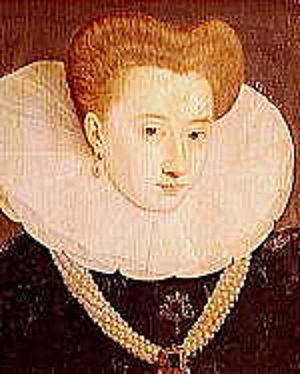
Portrait d'Antoinette d'Orléans. Antoinette d'Orléans, duchesse de Retz (1572-1618). Huile sur bois. Hauteur
Antoinette d'Orléans-Longueville, née en 1572 à Trie-Château et morte le 24 avril 1618 à Poitiers est une noble dame française, d'ascendance capétienne, membre de la maison d'Orléans-Longueville. Elle fut dame de Château-Gontier et, par son mariage, marquise de Belle-Île. Veuve jeune, elle devint religieuse.
Machecoul est une ancienne commune de l'Ouest de la France, située dans le département de la Loire-Atlantique, en région Pays de la Loire, devenue le 1ᵉʳ janvier 2016, une commune déléguée de la commune nouvelle de Machecoul-Saint-Même.
Henri de Gondi, né en 1590 à Machecoul et mort le 12 août 1659 à Chéméré, est un seigneur français d'origine italienne du XVIIᵉ siècle, membre de la famille de Gondi. Il fut deuxième duc de Retz, seigneur de Machecoul, duc de Beaupréau, marquis de Belle-Île et des Îles d'Hyères, comte de Chemillé, baron du Plessis-le-Chastel, de Marly-le-Chastel et de Beaumanoir, seigneur haut-justicier de Noisy-le-Roi et de Bailly, seigneur de La Grange-l'Essart et de Versailles, chevalier des Ordres du roi et pair de France. Il fut également le cousin germain du cardinal de Retz, qui causa à sa famille scandales et déshonneur vis-à-vis de la Cour de Louis XIV.